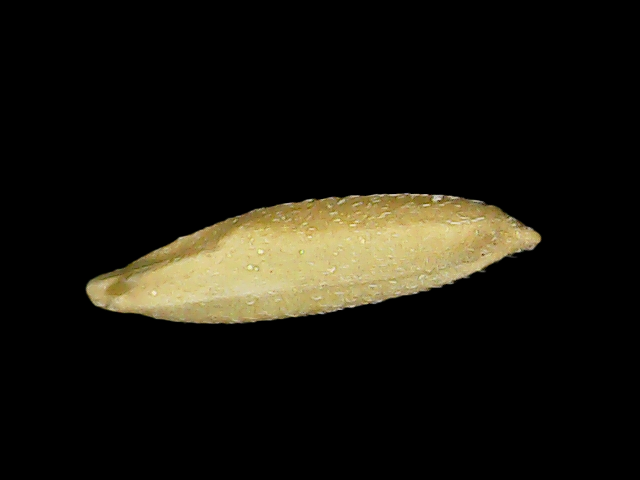
Rice variety: Binadhan16